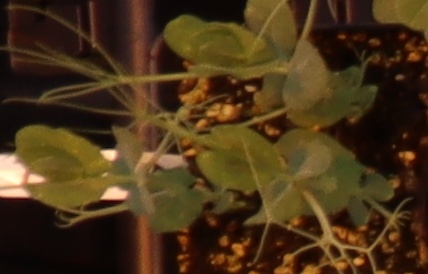
Label: Field Pea